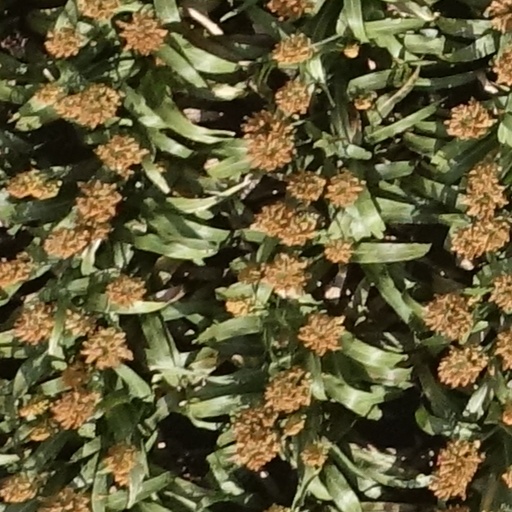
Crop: sorghum